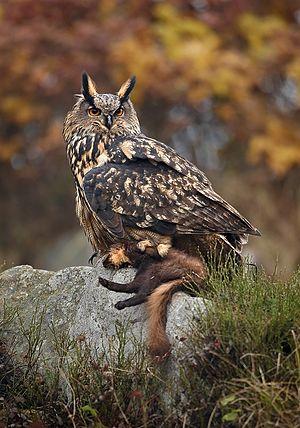
Le Hibou grand-duc appelé aussi Grand-duc d'Europe est une espèce de rapaces nocturnes que l'on rencontre notamment en Europe. Il ne doit pas être confondu avec le Grand-duc d'Amérique. On l'appelle Eagle Owl en anglais.
Le jardin de Saint-Adrien se trouve dans le département de l'Hérault, à proximité de la sortie N62 de l'autoroute A75, sur la route départementale qui mène à Servian. Ce site occupe l'emplacement de l'ancienne carrière de pierre Saint-Adrien. Il a été aménagé en jardin paysager, sur l'emplacement d'une ancienne carrière transformée en décharge. Le jardin est une propriété privée exploitée commercialement.
La serra da Senhora do Monte, parfois appelée simplement Senhora do Monte, est un massif montagneux portugais du district de Leiria, dans le Pinhal littoral, dans la région Centre. Elle est située à l'extrême nord du massif calcaire de l'Estrémadure qui englobe également les serras de Aire et Candeeiros. La serra da Senhora do Monte, qui doit son nom actuel à l'ermitage médiéval de Nossa Senhora do Monte construit à flanc de montagne, correspond d'un point de vue administratif à une partie du massif restée hors du parc naturel, qui s'étend au sud de la freguesia de Cortes. Elle est située dans le prolongement du plateau de São Mamede et de la serra de Aire. Elle est communément considérée comme une subdivision géographique de la serra de Aire, et elle marque l'extrémité du massif calcaire de l'Estrémadure. Elle est plus récente que la serra de Aire, dans la mesure où elle date du Jurassique supérieur, tandis que la serra de Aire s'est formée au Jurassique moyen. Son écosystème et ses paysages diffèrent pour cette raison sensiblement.
Le massif de la Chartreuse est un massif montagneux des Préalpes, à la limite des départements français de l'Isère et dans une moindre mesure de la Savoie. Il culmine à 2 082 mètres d'altitude à Chamechaude. Il est constitué essentiellement de calcaires disposés en successions d'anticlinaux et de synclinaux formant de longues lignes de crêtes orientées du nord au sud. Les dépressions, au fond desquelles coulent le Guiers et ses affluents, sont séparées par des cols. Le massif, soumis à un climat océanique montagnard, connaît des précipitations relativement importantes mais l'eau est absente de la surface ; elle s'écoule rapidement dans les réseaux karstiques creusés dans le calcaire.
La Carança est une rivière de montagne des Pyrénées, dans le département français des Pyrénées-Orientales. Affluent droite du fleuve Têt, elle s'écoule du sud vers le nord sur quinze kilomètres pour 1 700 m de dénivelé. Après avoir recueilli l'eau de plusieurs cirques glaciaires, la Carança voit sa vallée se rétrécir jusqu'à devenir un canyon appelé gorges de la Carança.